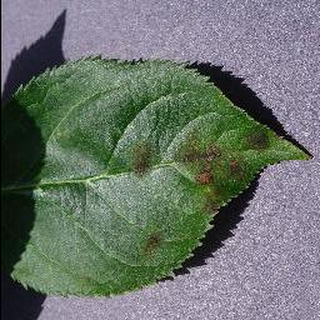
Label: apple_apple_scab